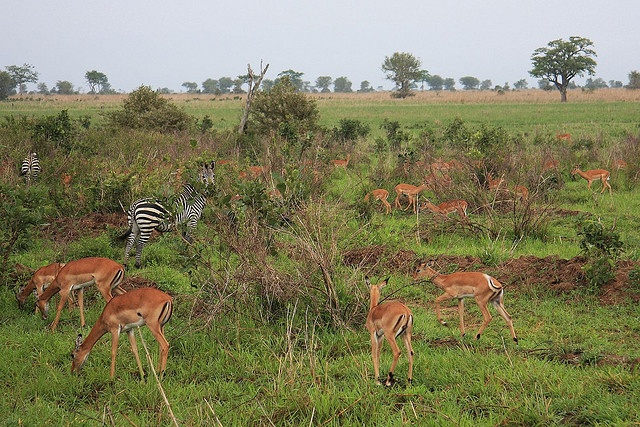
zebras and antelope graze on the planes next to shrubs
some deer and zebras standing around some trees and plants
Zebra and group of gazelle grazing on plain.
Several animals can be seen grazing in the brush of this habitat.
a number of animals in a field with bushes